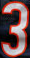
Number: 3